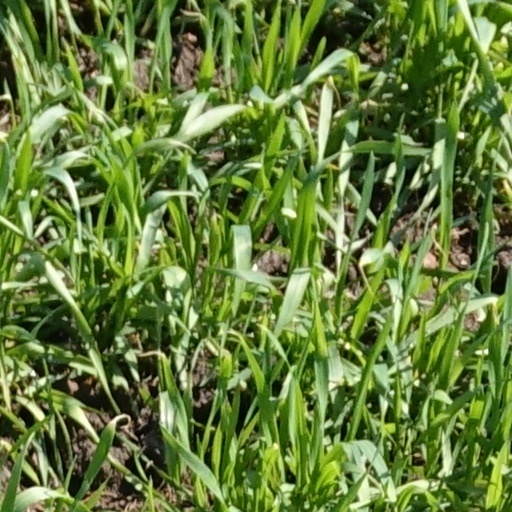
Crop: wheat